Village green

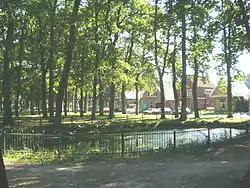
A village green in Zuidlaren, Netherlands

A notable example of a village green is that in the village of Finchingfield in Essex, England, which is said to be "the most photographed village in England". The green dominates the village, and slopes down to a duck pond, and is occasionally flooded after heavy rain. The small village of Car Colston in Nottinghamshire, England, has two village greens, totaling 29 acres (12 ha), and the village of Burton Leonard in North Yorkshire has three.